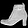
Label: Ankle boot